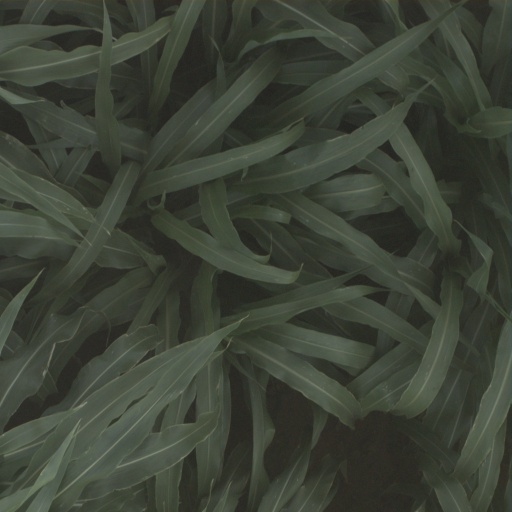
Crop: sorghum